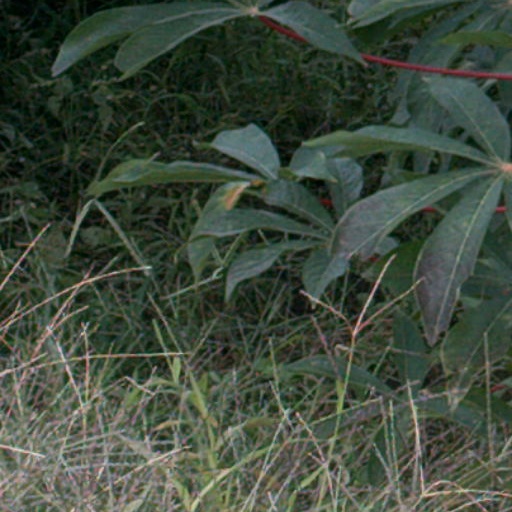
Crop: cassava